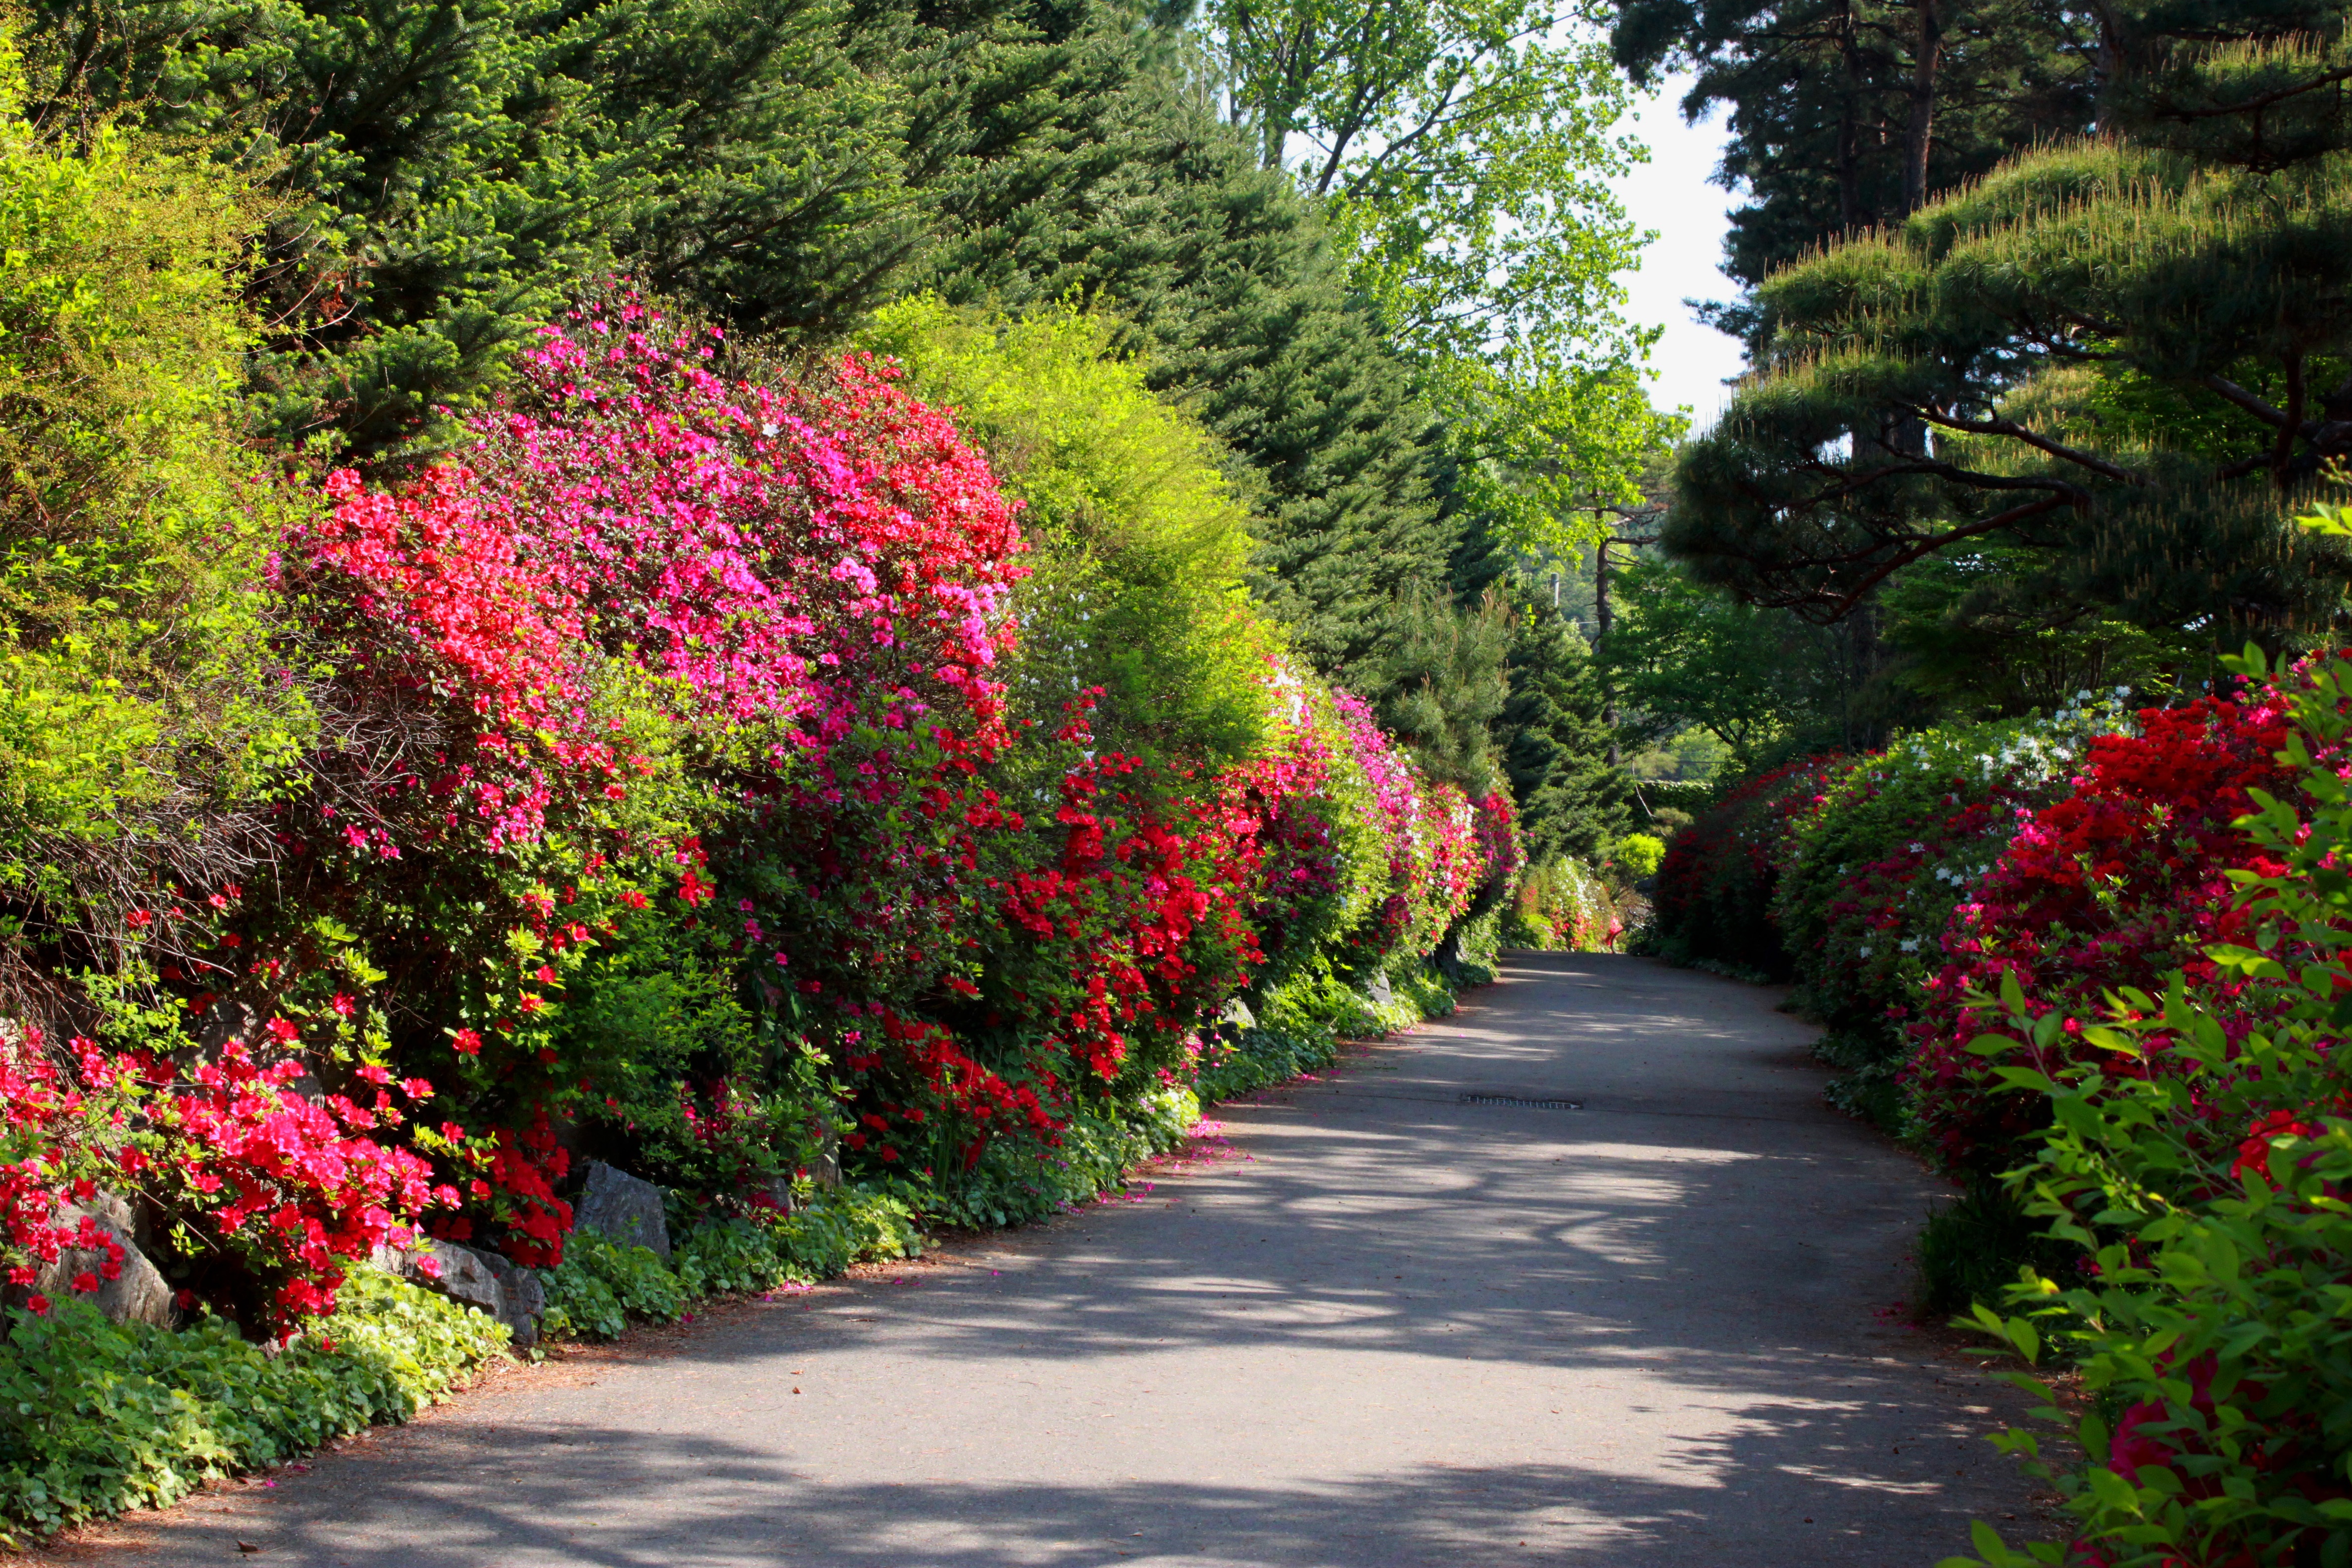
landscape, tree, nature, plant, wood, lawn, leaf, flower, travel, pool, spring, autumn, scenery, botany, garden, tourism, flora, flowers, korea, animation, shrub, botanical garden, yard, tourist destination, flowering plant, a flower garden, flower road, woody plant, land plant